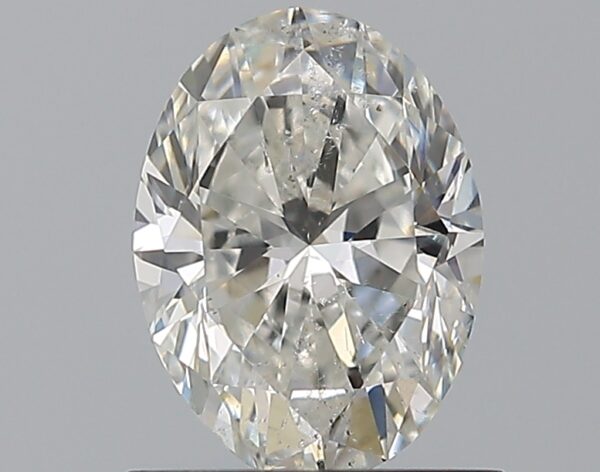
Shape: oval
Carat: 0.91
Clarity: SI2
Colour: G
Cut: EX
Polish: EX
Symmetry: VG
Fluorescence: N
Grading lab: GIA
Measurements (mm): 7.39 x 5.45 x 3.45